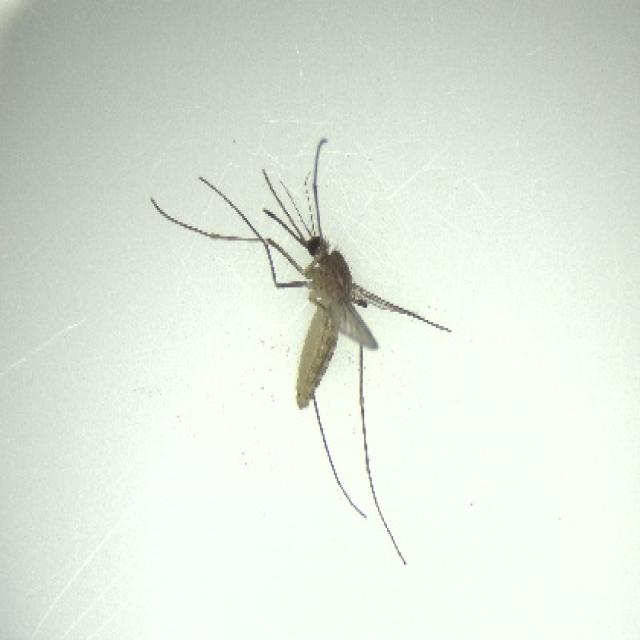
Species: culex_pipiens